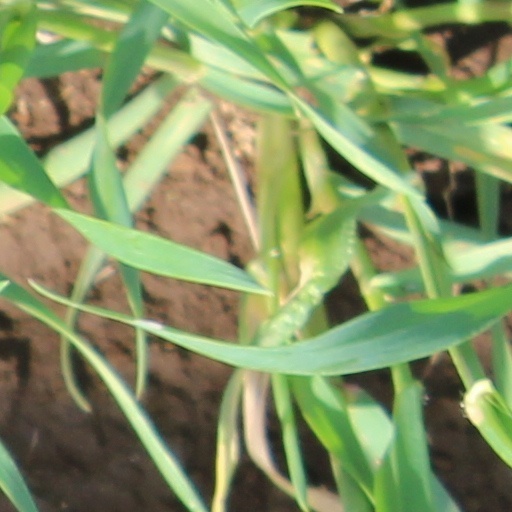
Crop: wheat